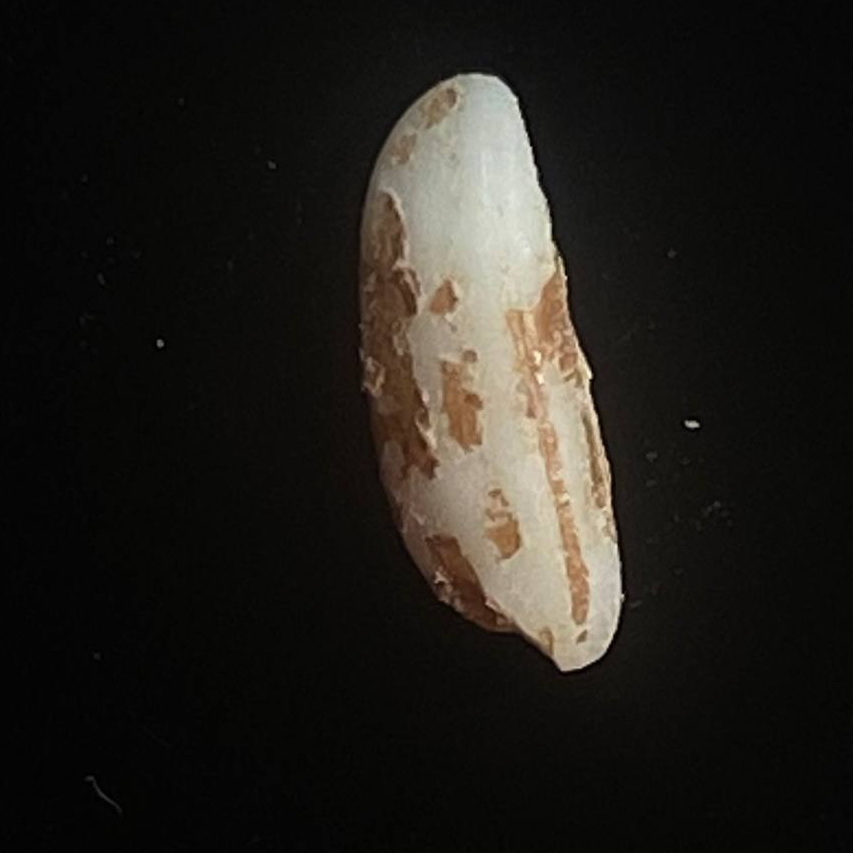
Rice variety: Lal_Binni